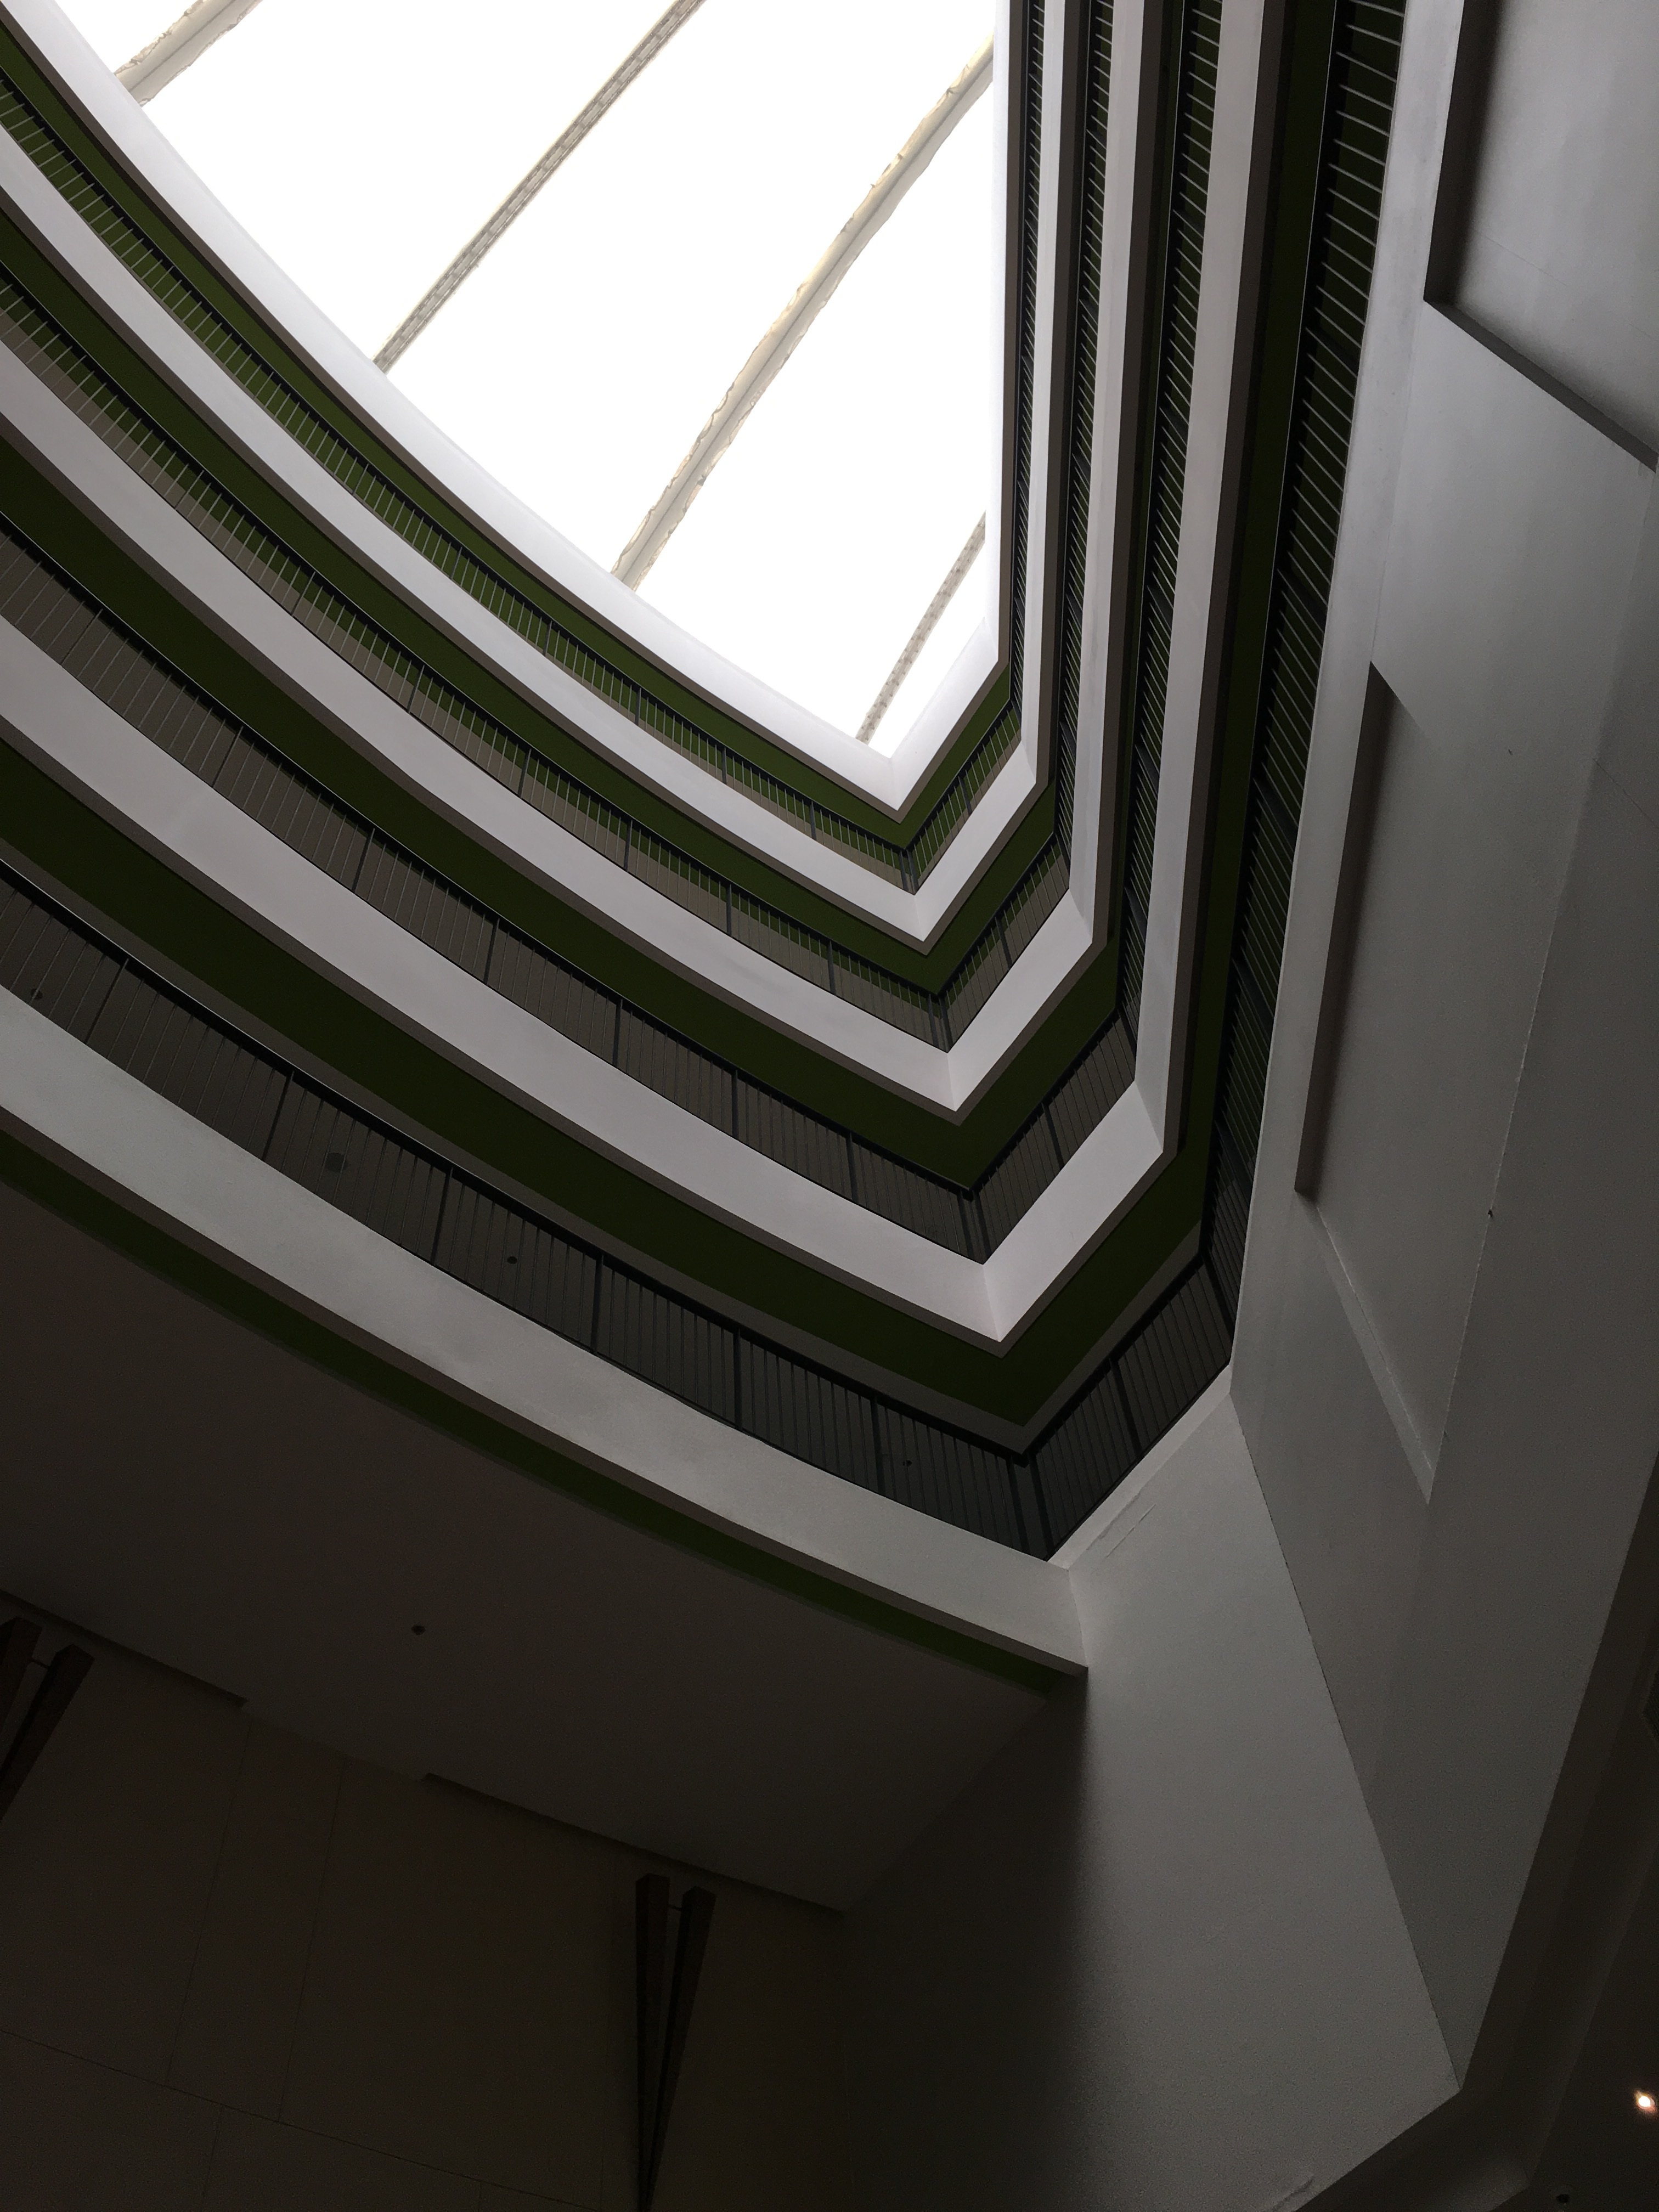
light, architecture, white, house, floor, window, ceiling, line, facade, black, lighting, interior design, design, stairs, symmetry, shape, flooring, daylighting